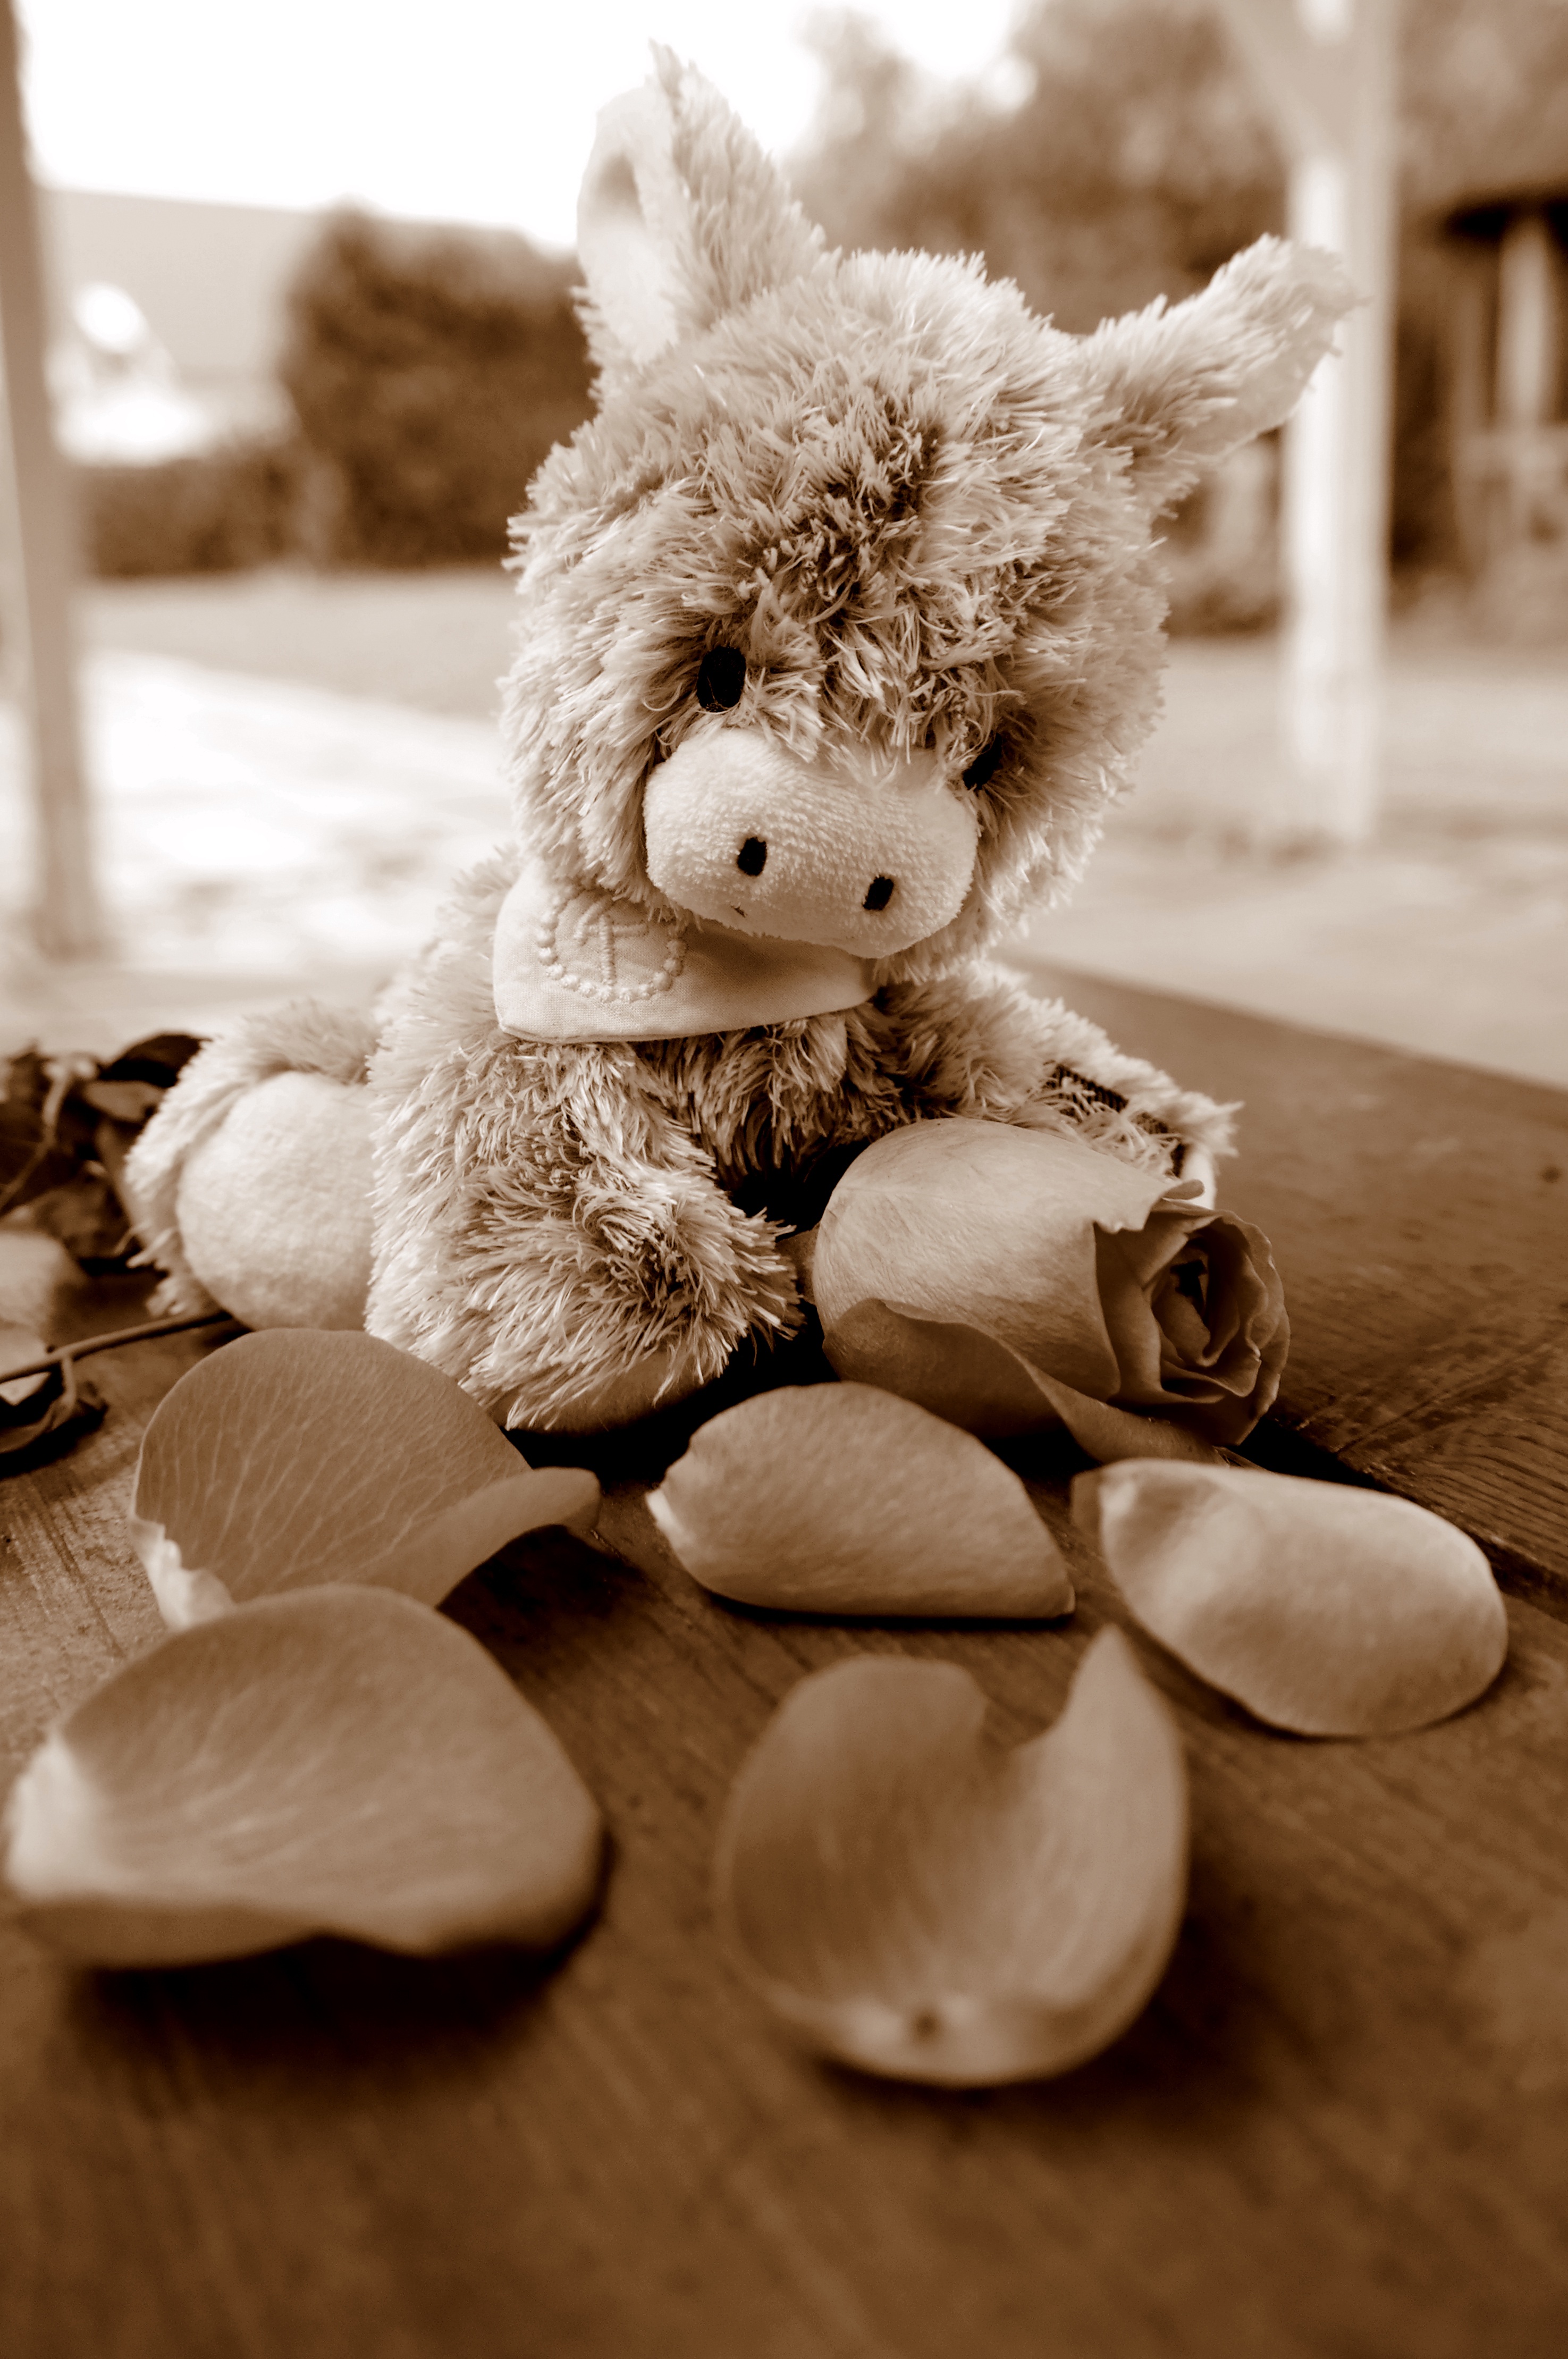
white, retro, cute, rose, romance, romantic, nostalgia, toy, flowers, teddy bear, donkey, textile, sepia, stuffed animal, emotion, feelings, rose bloom, soft toy, stuffed toy